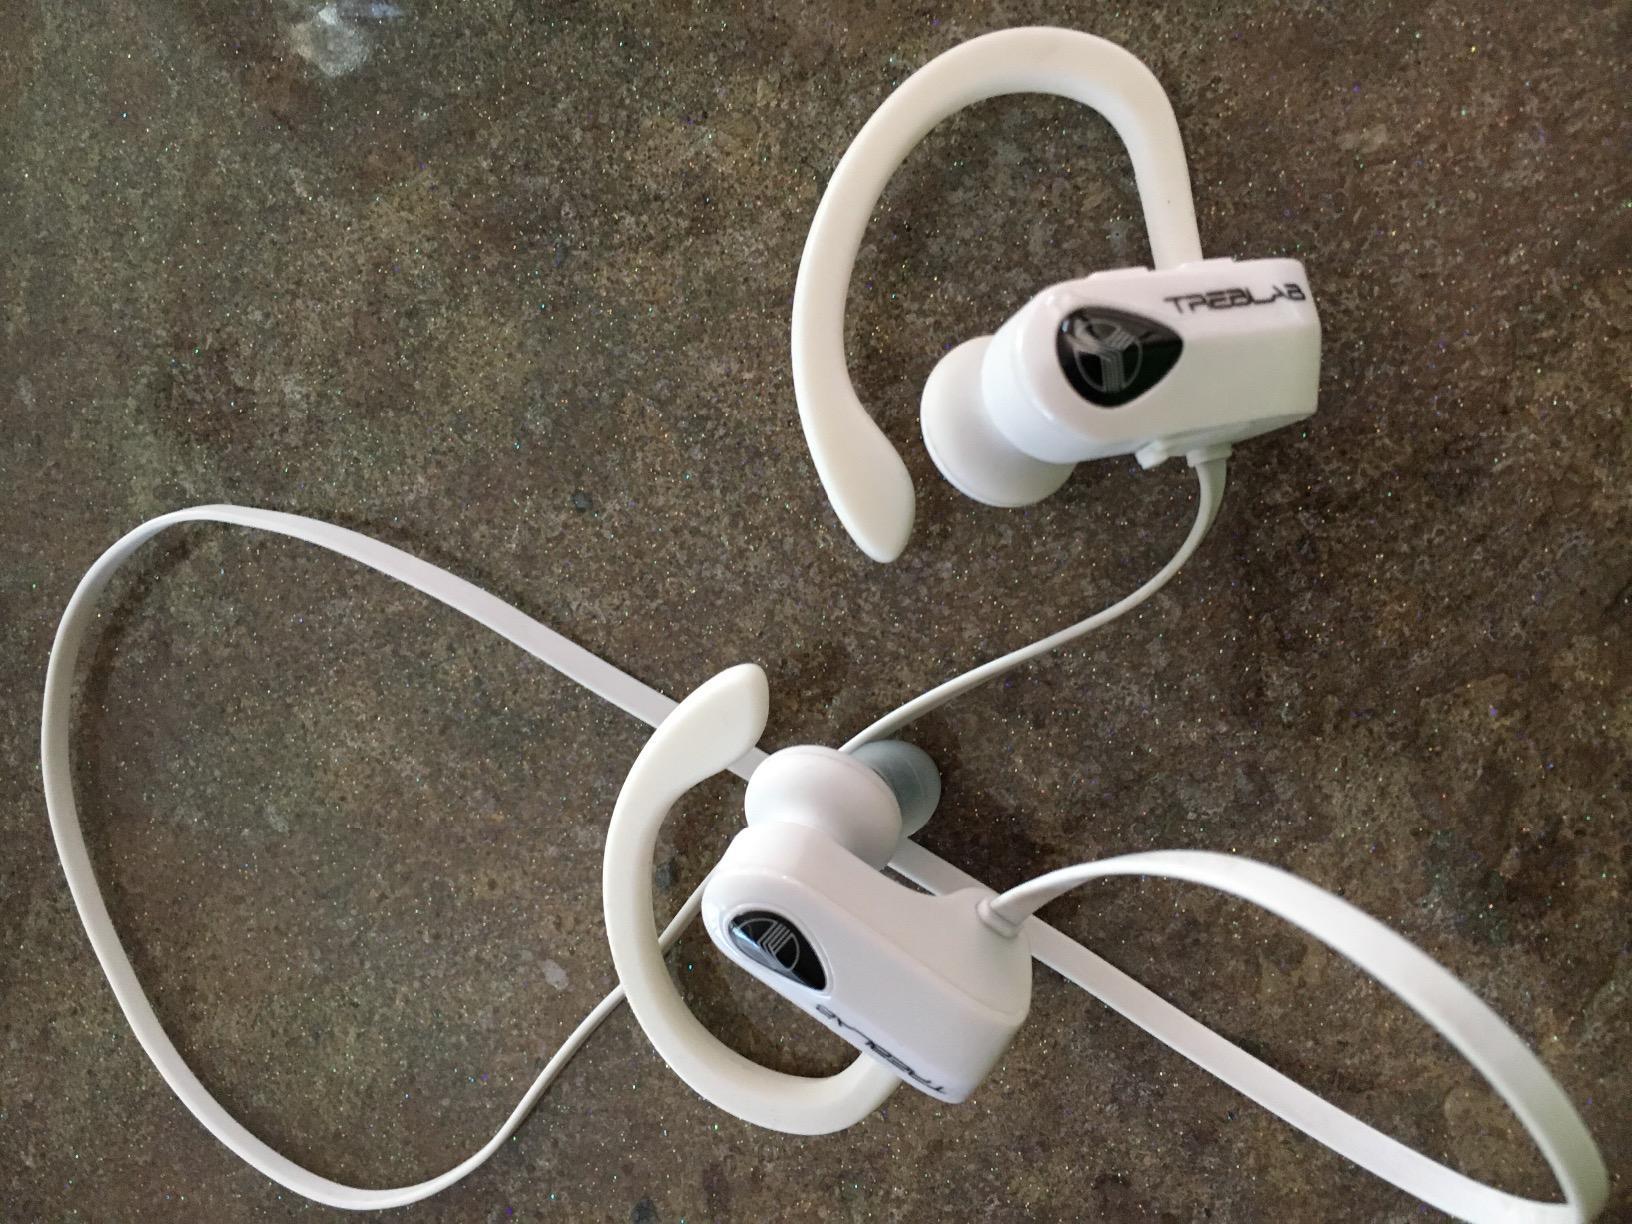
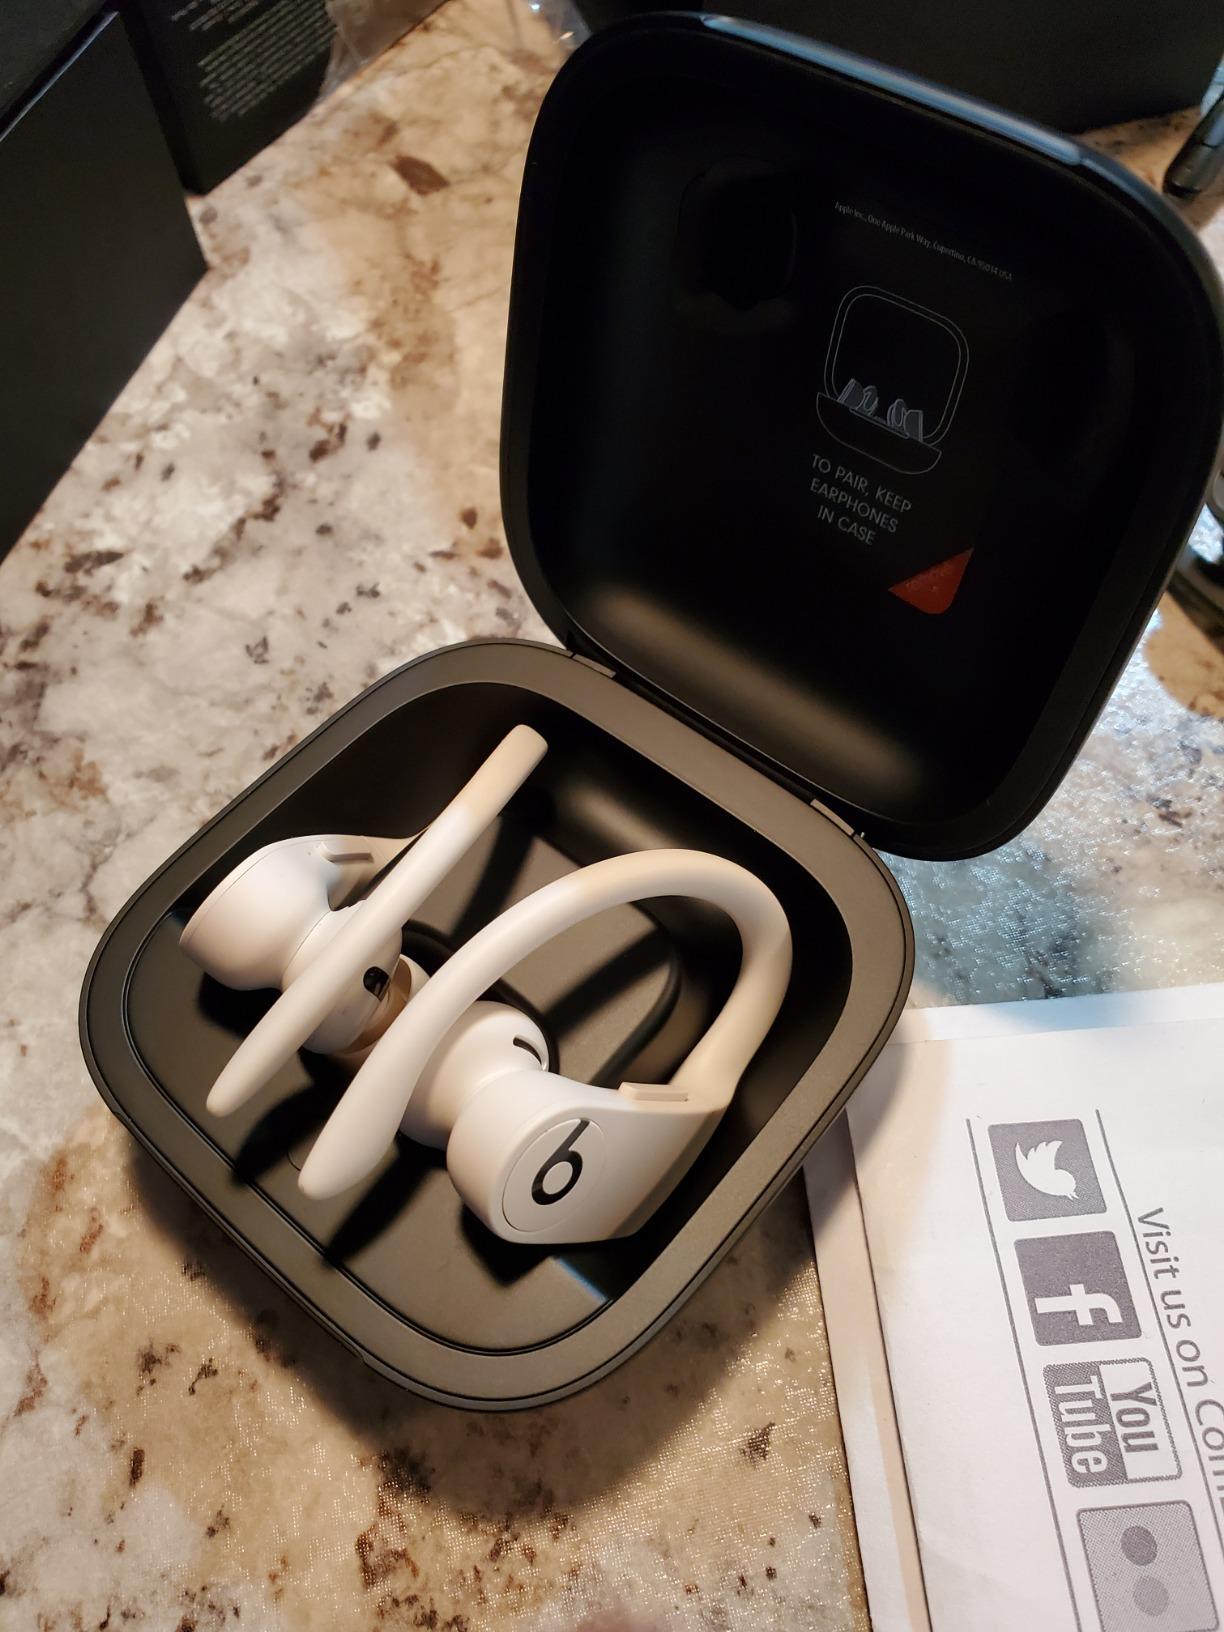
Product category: earbuds
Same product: no